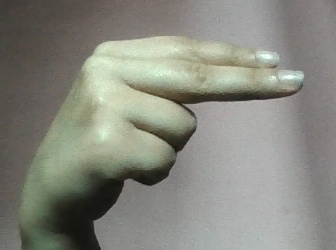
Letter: ain